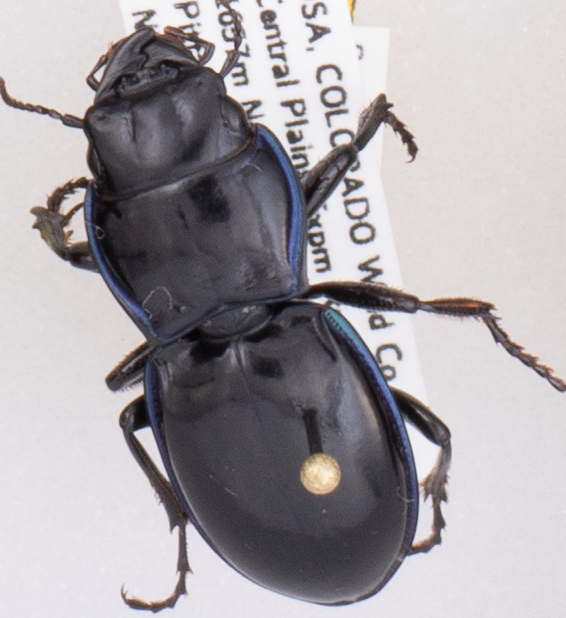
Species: Pasimachus elongatus
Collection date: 2020-08-05
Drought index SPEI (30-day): -0.884
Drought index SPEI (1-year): -0.71
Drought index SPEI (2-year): -0.058